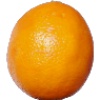
Label: Lemon Meyer 1